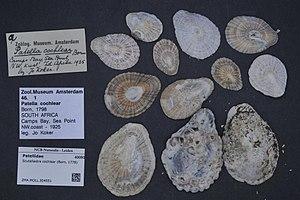
Les Scutellastra forment un genre de gastéropodes prosobranches de la famille des Patellidae, vivant dans la zone de balancement des marées.